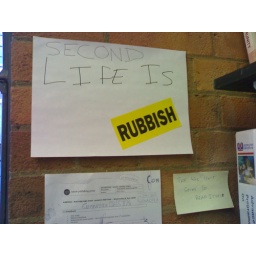
Found on the wall by my desk at Nature